Allef (footballer, born 1994)

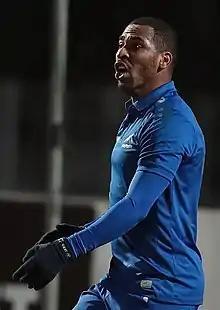
Allef with Baltika Kaliningrad in 2019

Allef de Andrade Rodrigues (born 4 November 1994) is a Brazilian footballer who last played for FC Noah.